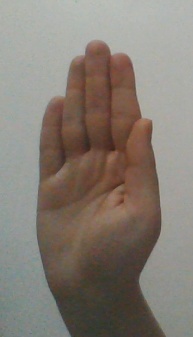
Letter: seen